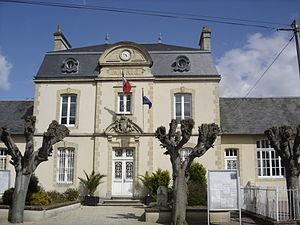
Autrefois mairie, école et bureau de poste ce bâtiment inauguré en 1894 est encore en 2012 mairie et école
Asnelles est une commune française, située dans le département du Calvados en région Normandie, peuplée de 595 habitants.